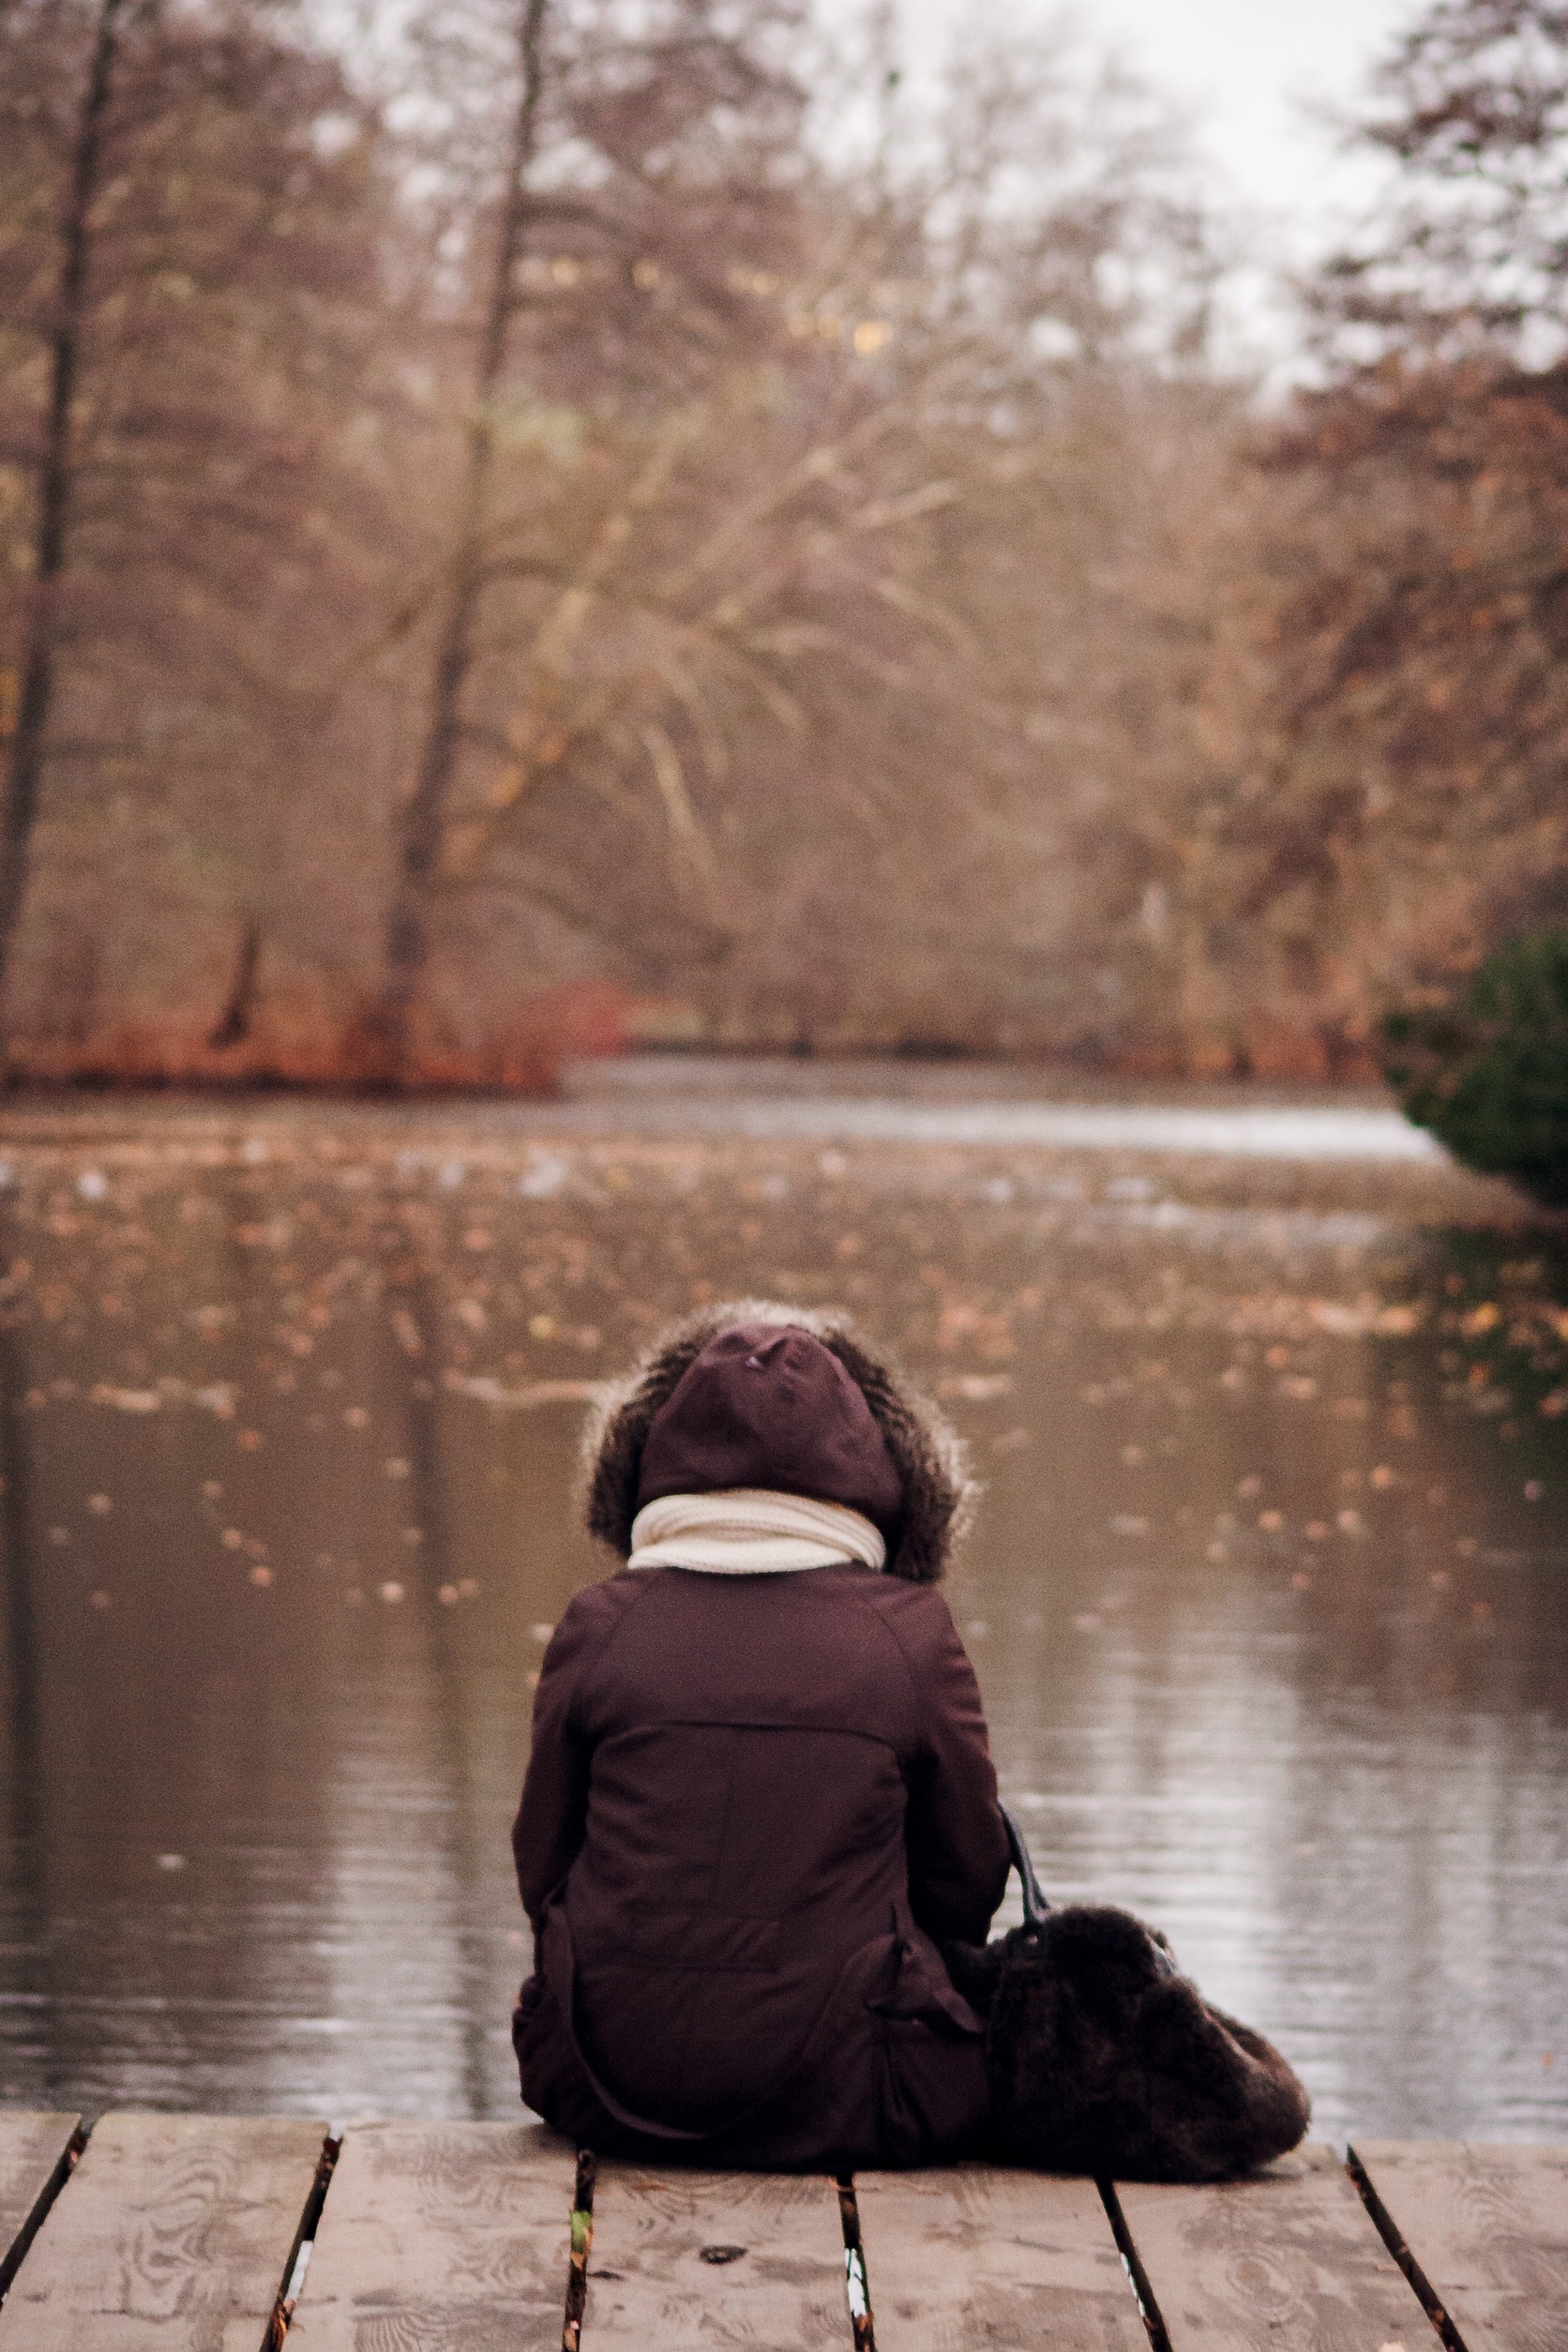
water, person, cold, winter, sunlight, morning, fall, lake, alone, pier, spring, reflection, sitting, autumn, weather, jetty, lonely, season, hood, photograph